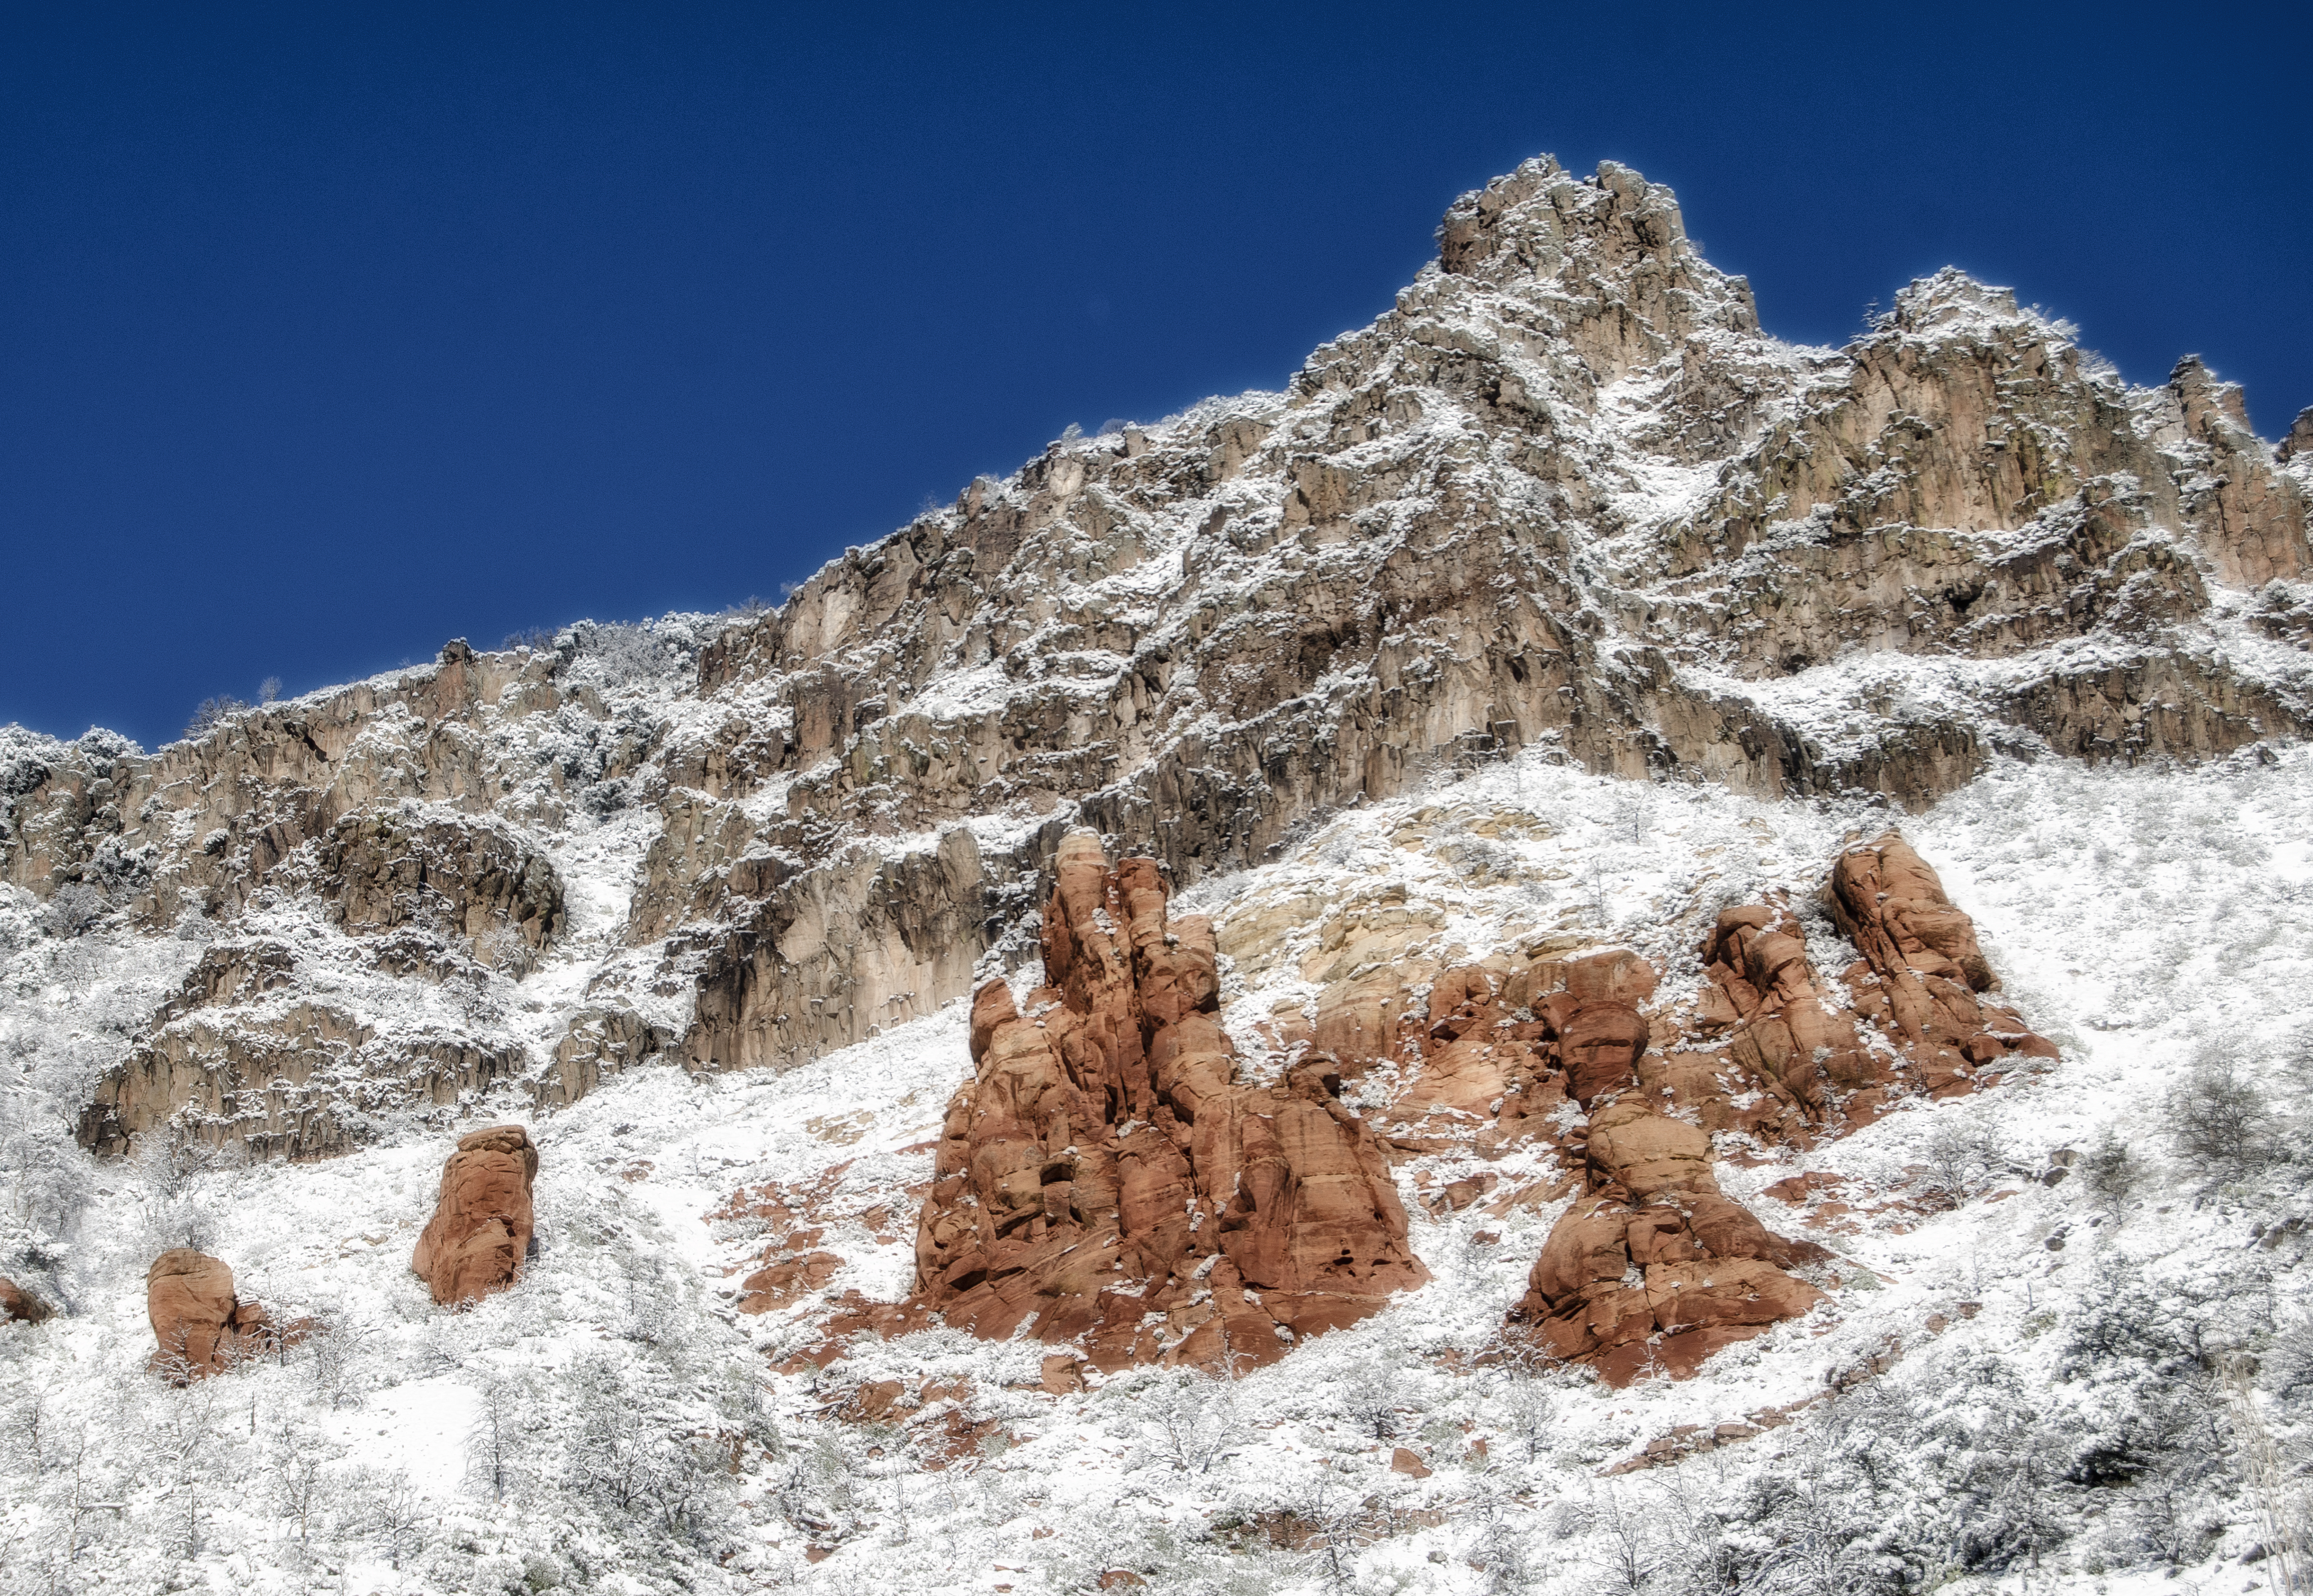
rock, wilderness, mountain, snow, winter, mountain range, formation, nikon, ridge, summit, arizona, mountaineering, rocks, geology, alps, plateau, sedona, d7000, moraine, landform, geographical feature, mountainous landforms, geological phenomenon